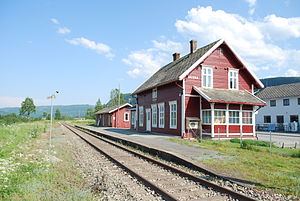
Hegra Station
Hegra Station er en jernbanestation på Meråkerbanen, der ligger ved bygden Hegra i Stjørdal kommune i Norge. Stationen består af et spor og en perron med en tidligere stationsbygning i rødmalet træ.